Tom Lockyer (cricketer)

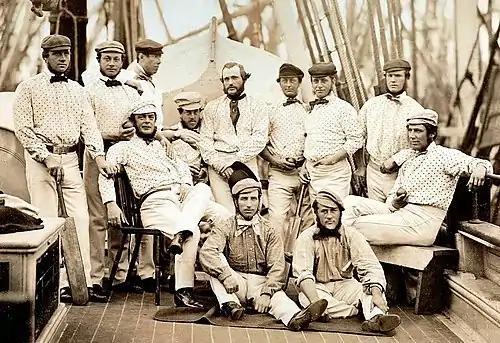
The first English touring team pictured on board ship at Liverpool: "standing at left" Robert Carpenter, William Caffyn, Tom Lockyer; "middle row" John Wisden, HH Stephenson, George Parr, James Grundy, Julius Caesar, Thomas Hayward, John Jackson; "front row" Alfred Diver, John Lillywhite.

Thomas Lockyer (1 November 1826 in Croydon, Surrey – 22 December 1869 in Croydon) was a famous English cricketer during the game's roundarm era. He was one of the outstanding wicket-keepers of the 19th century.